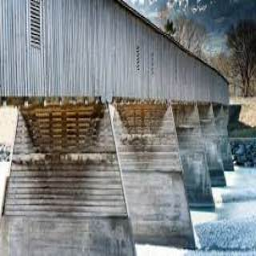
Old Rhine Bridge